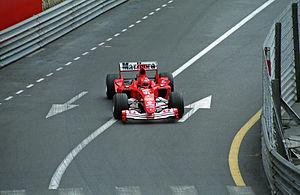
Le Grand Prix automobile de Monaco 2004, disputé le 23 mai 2004 sur le circuit de Monaco, est la 719ᵉ épreuve du championnat du monde de Formule 1 courue depuis 1950. Il s'agit de la 62ᵉ édition du Grand Prix de Monaco, la 51ᵉ comptant pour le championnat du monde de Formule 1 et la sixième manche du championnat 2004.
La Scuderia Ferrari fondée en 1929 par Enzo Ferrari, est depuis 1947 la branche chargée de l'engagement en compétition des voitures de la marque Ferrari. De nos jours, la Scuderia Ferrari a exclusivement recentré son activité sur le championnat du monde de Formule 1, dont elle est à la fois une pionnière et un pilier, détenant la plupart des records.